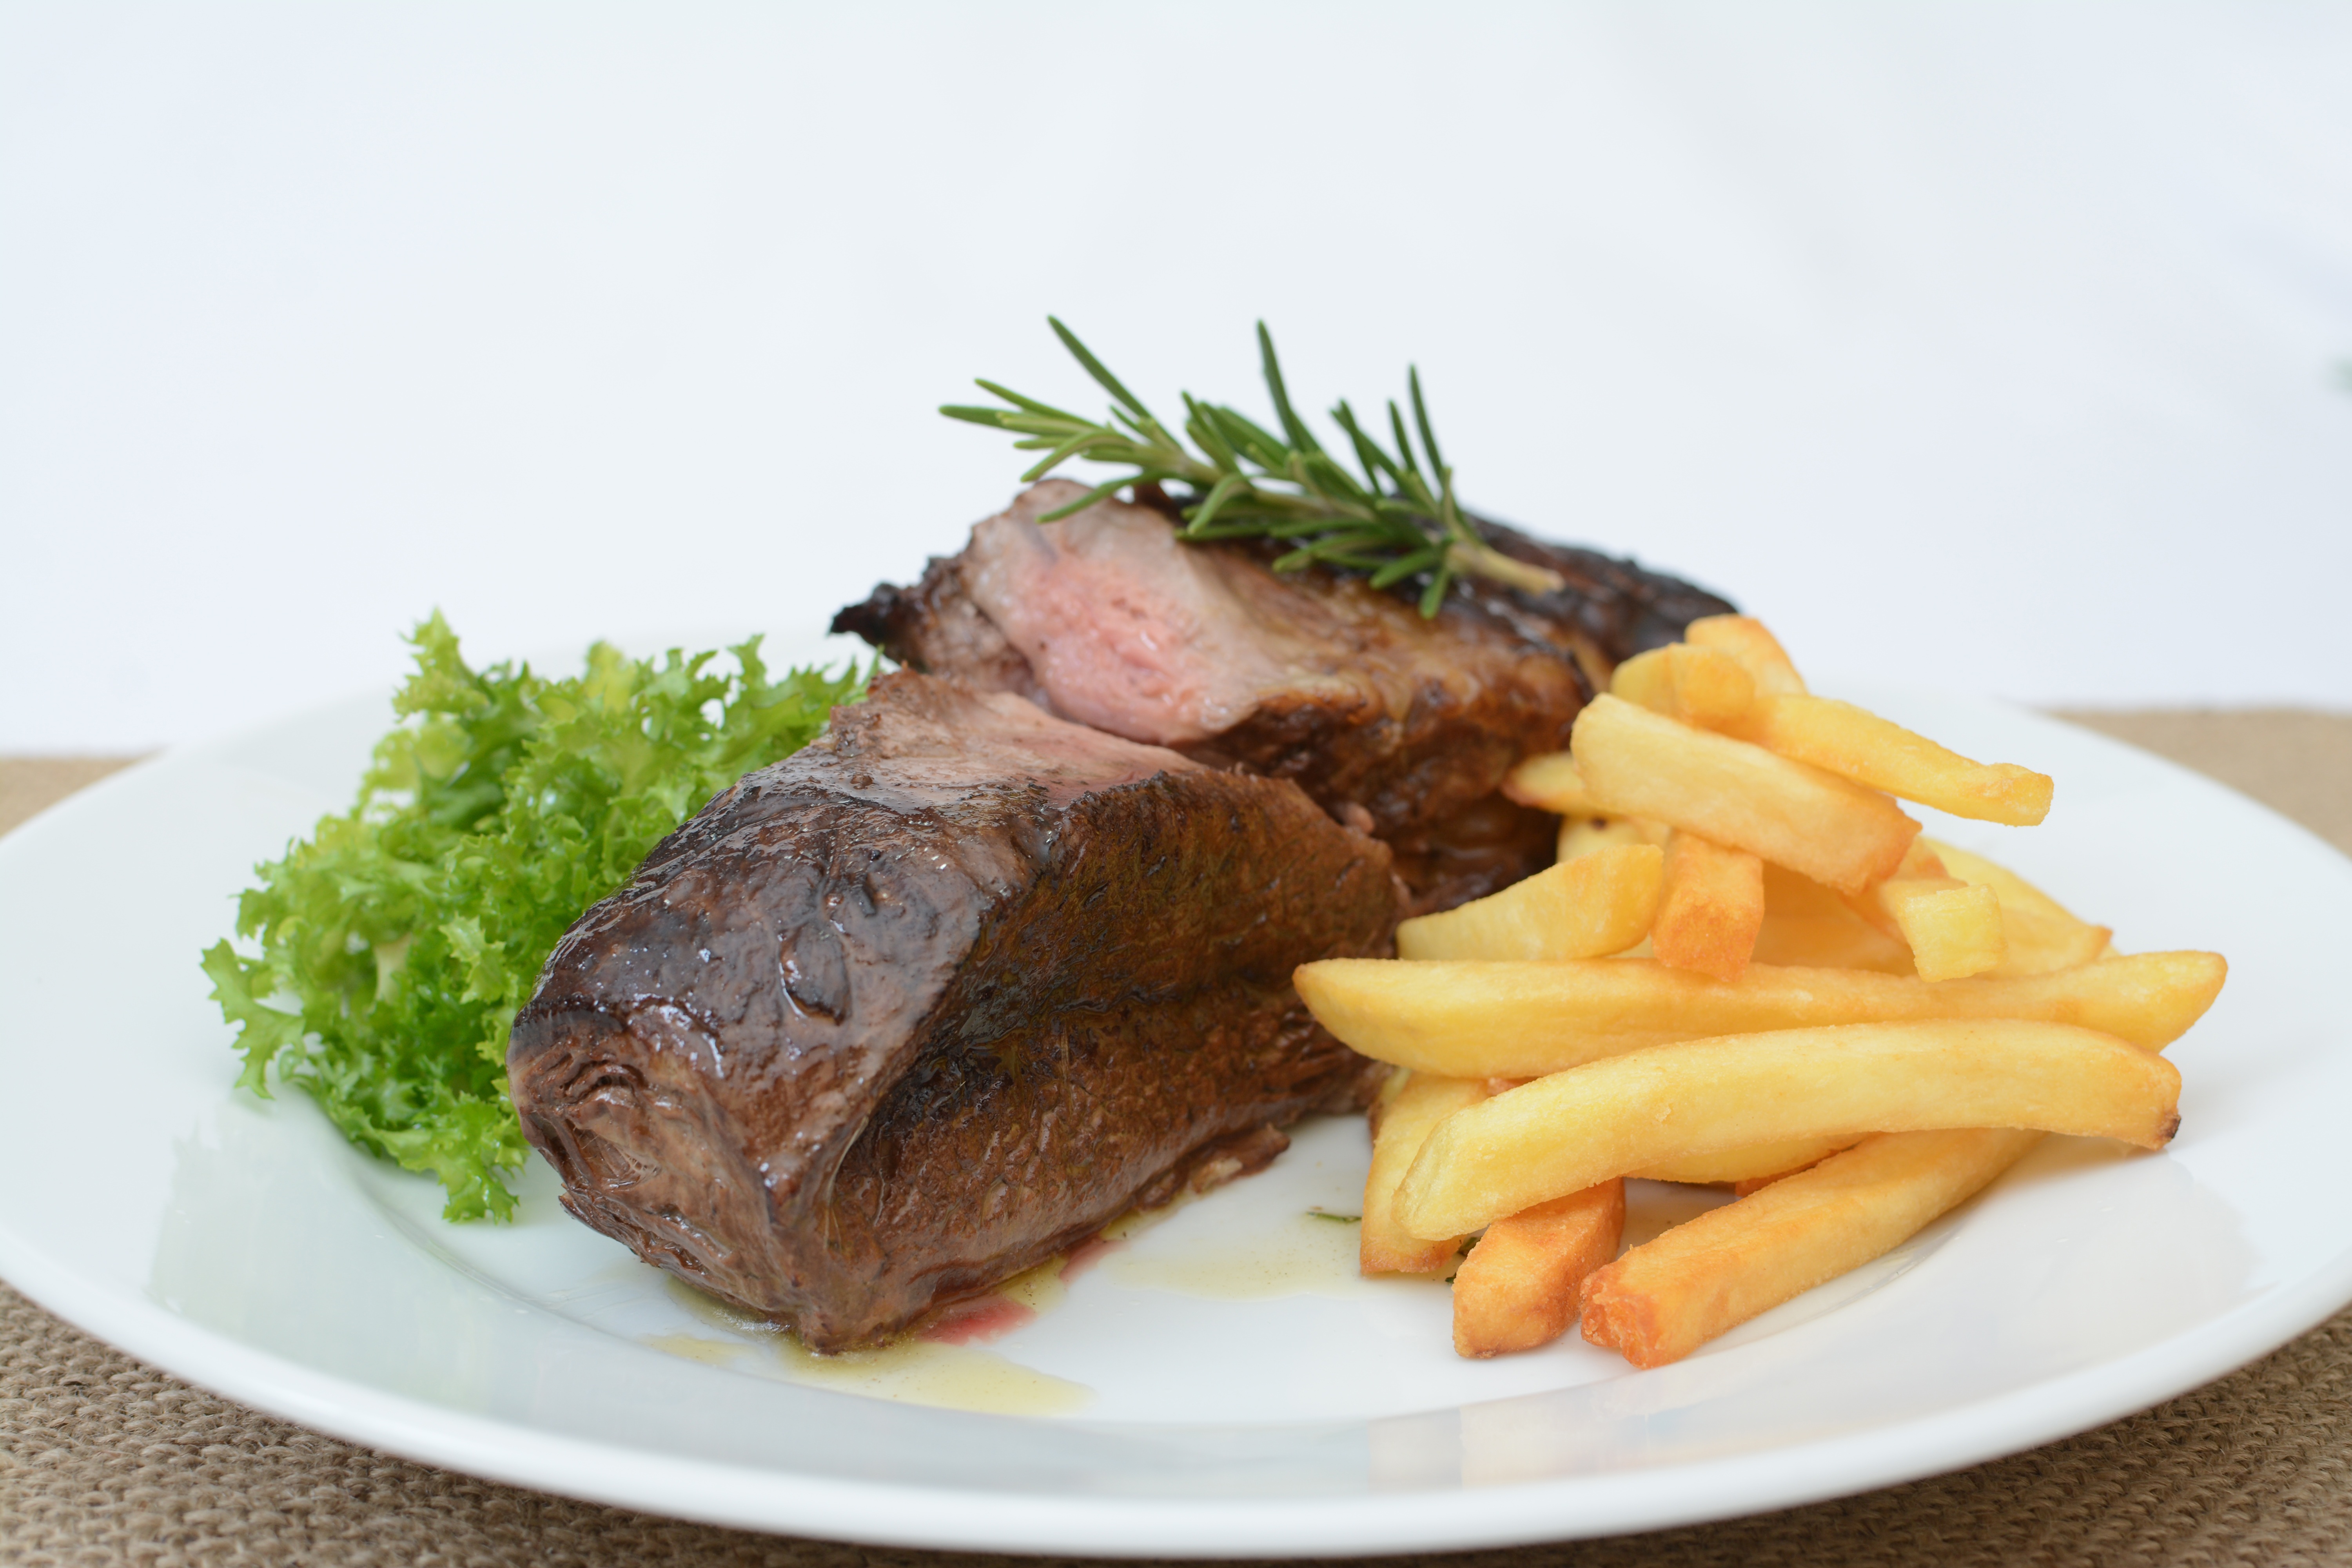
restaurant, dish, food, salad, produce, fish, meat, cuisine, steak, gastronomy, potatoes, beef tenderloin, main dish, rib eye steak, roast beef, animal source foods, sirloin steak